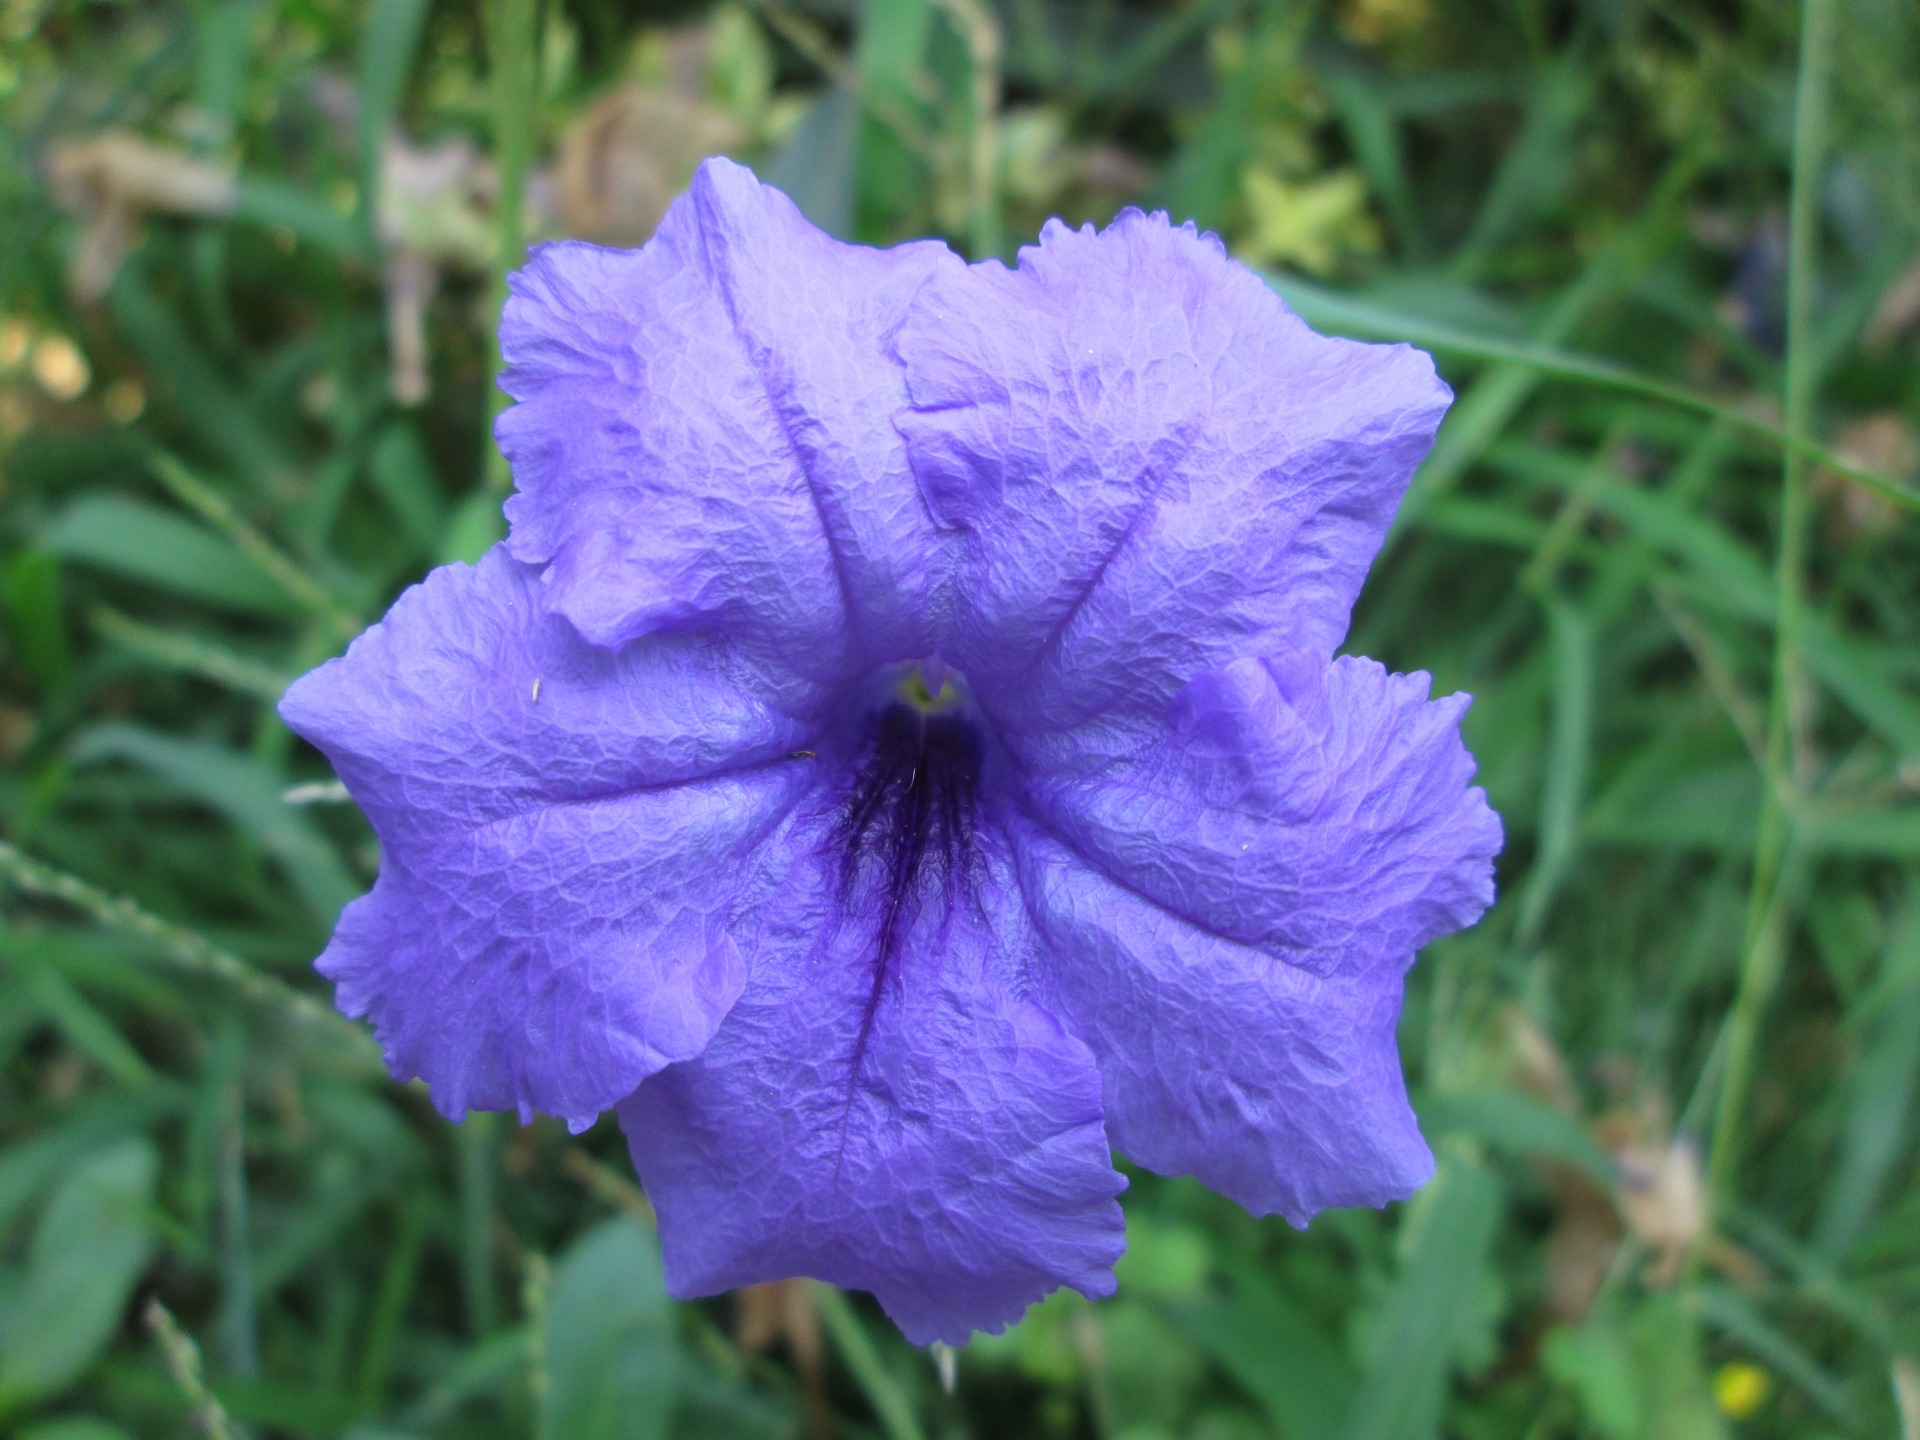
plant, flower, park, botany, blue, garden, flora, wildflower, macro photography, flowering plant, bellflower family, annual plant, land plant